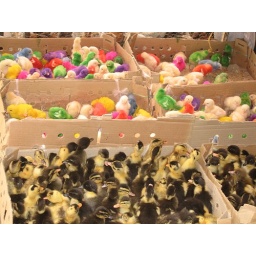
Brightly coloured chicks on bird market in Esfahan